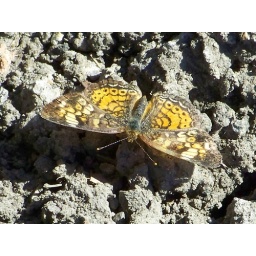
Pearly Crescentspot butterfly male 3 by Jesse Casbon